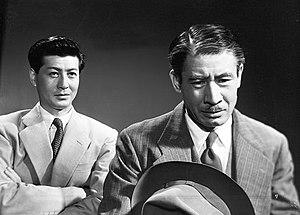
Ceux d'aujourd'hui est un film japonais réalisé par Minoru Shibuya, sorti en 1952.
Sō Yamamura, né le 24 février 1910 à Tenri et mort le 26 mai 2000 à Suginami, est un acteur et réalisateur japonais. Il est parfois mentionné dans les films sous le nom de Satoshi Yamamura.